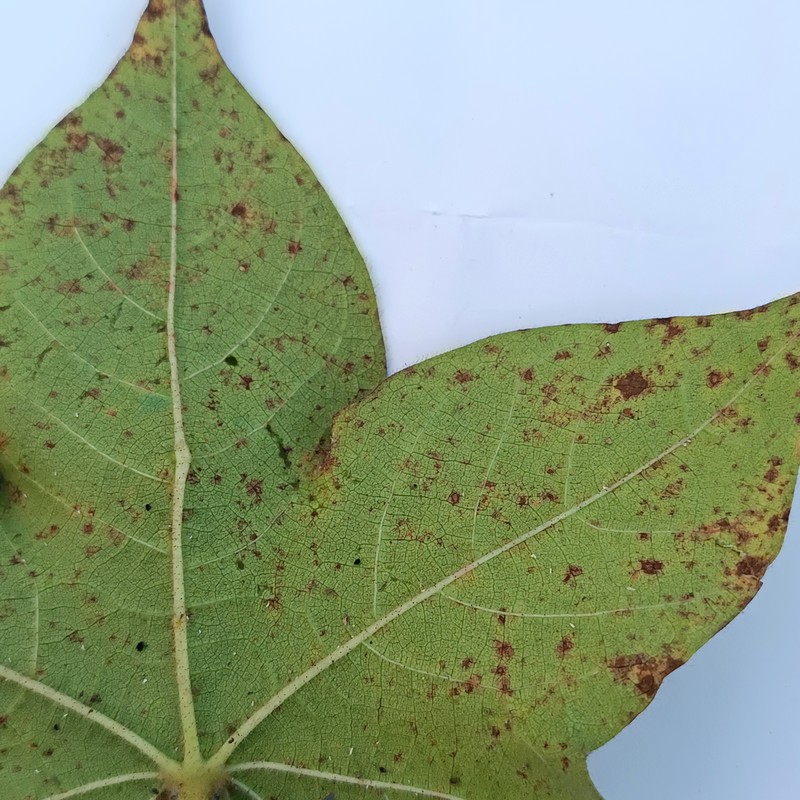
Label: Bacterial Blight